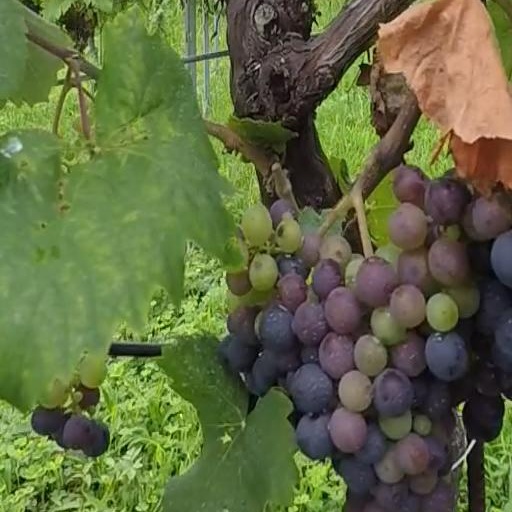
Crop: grape